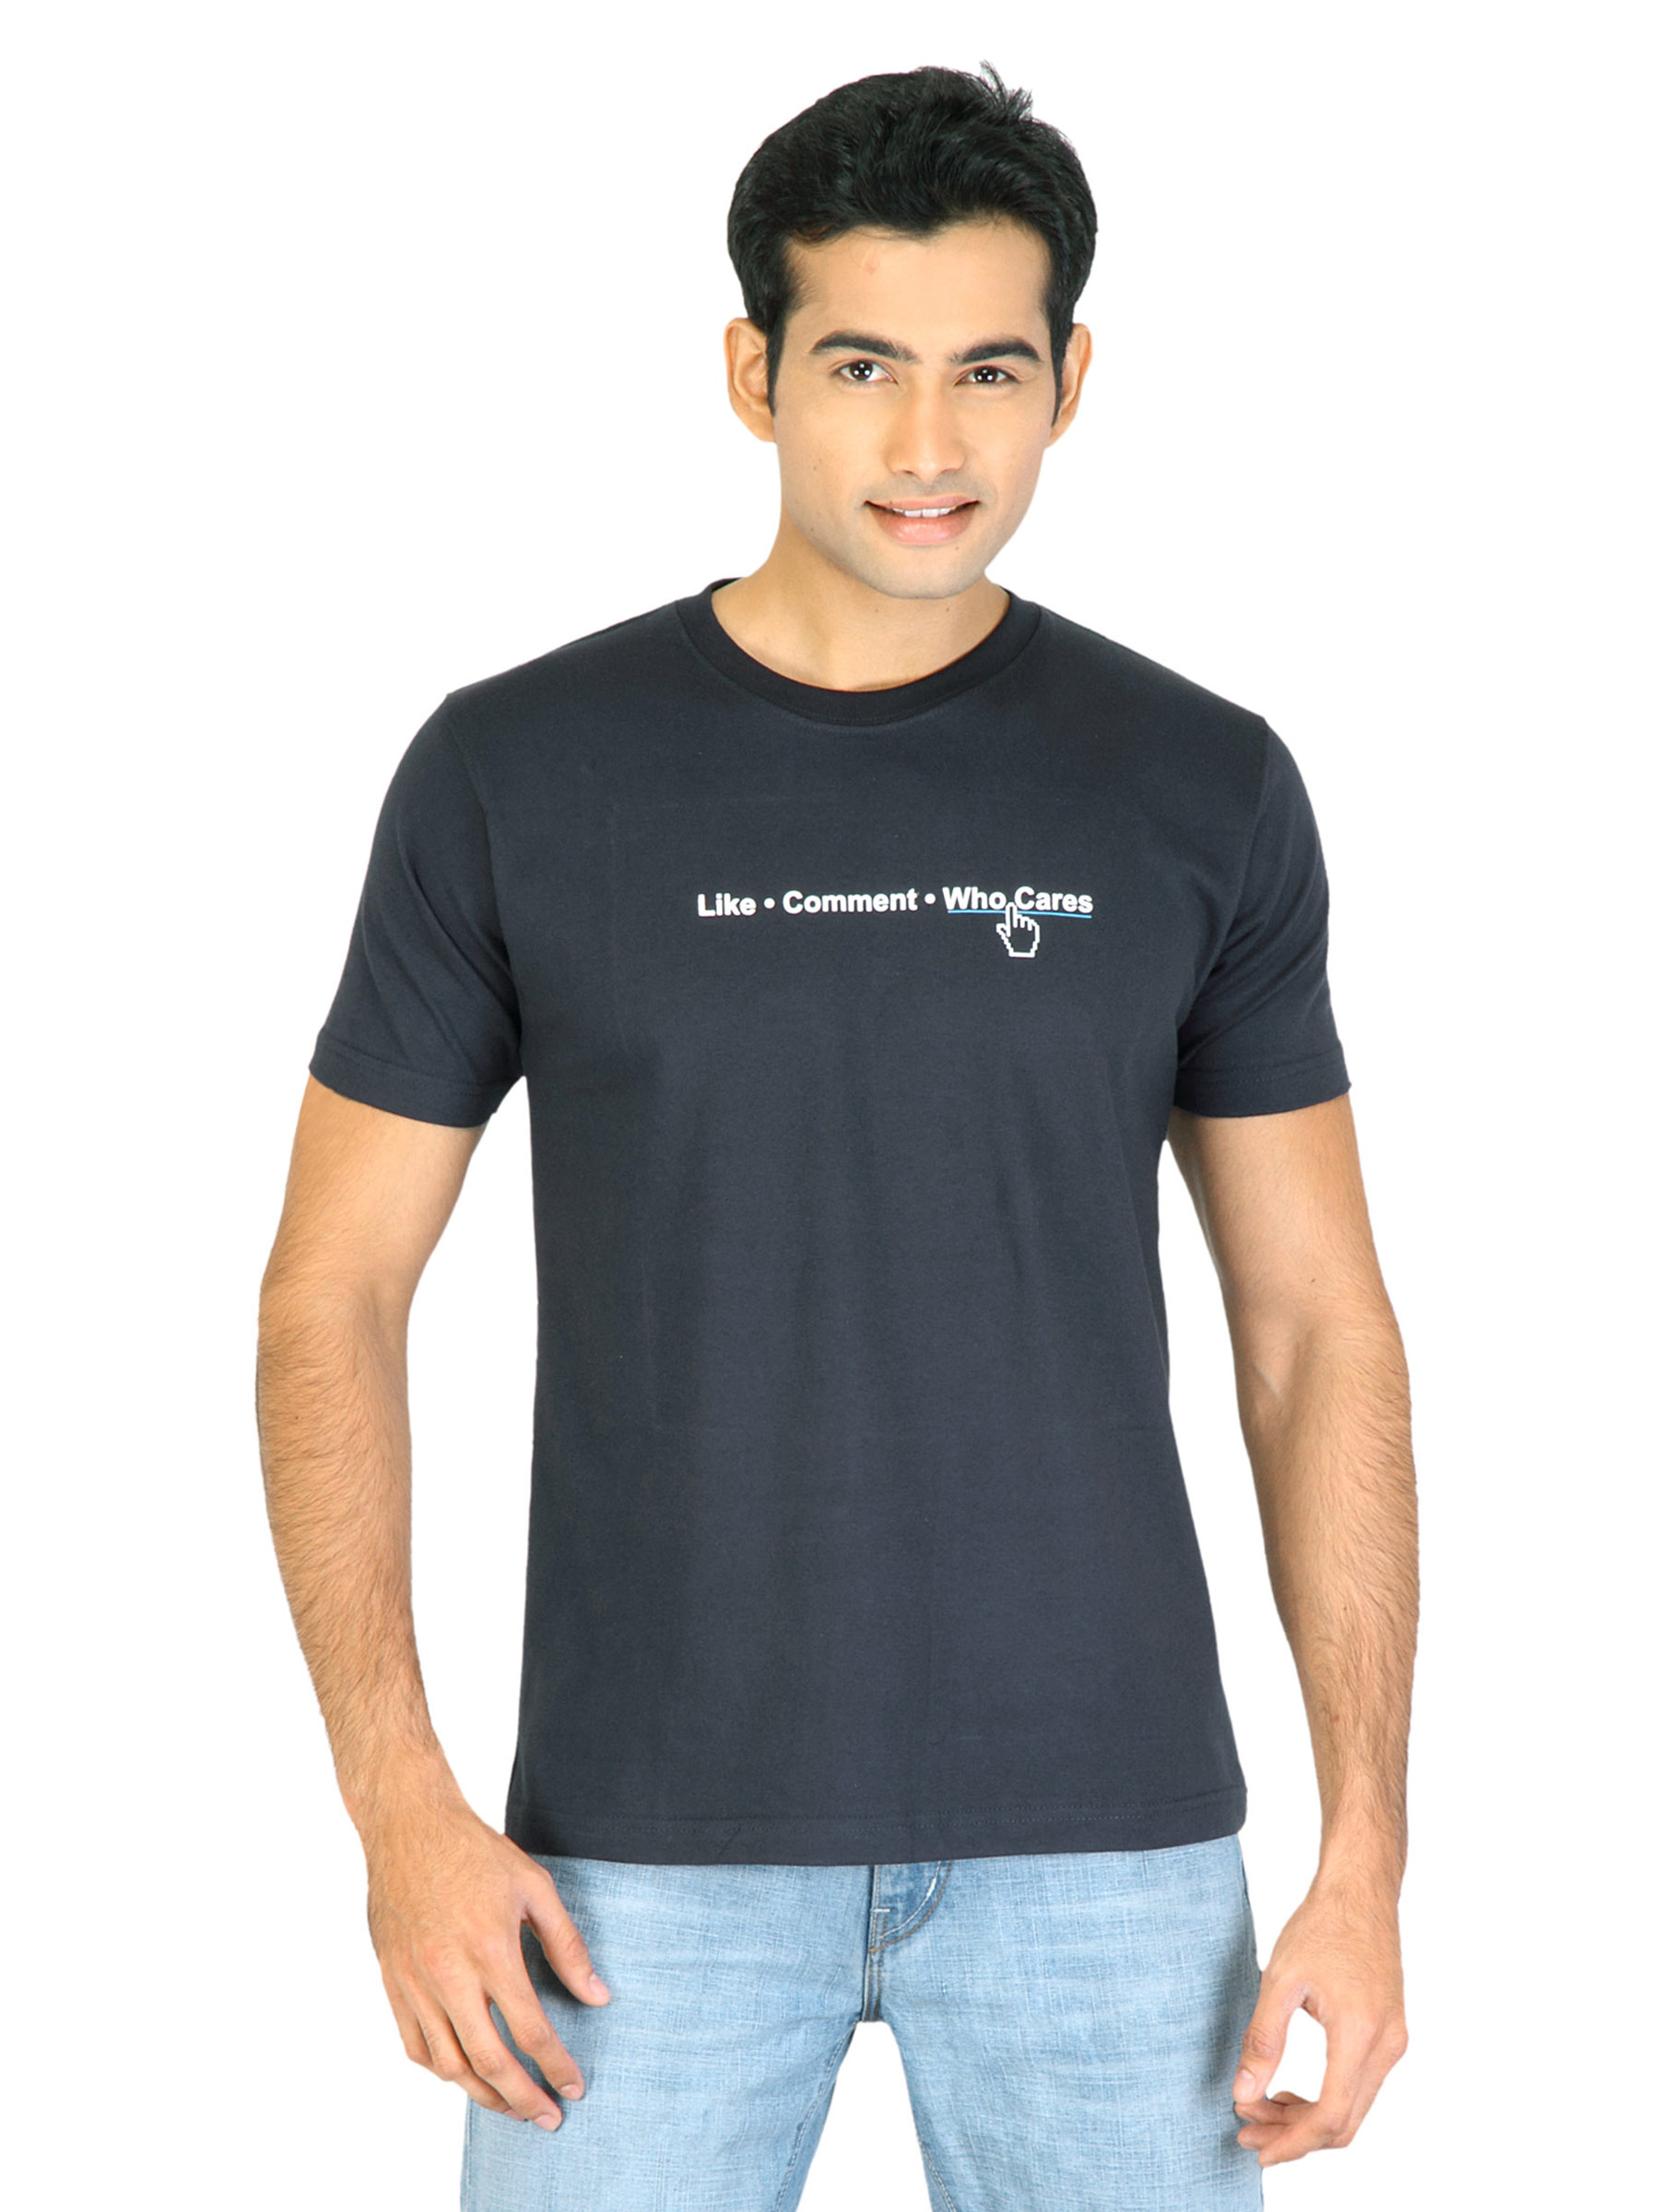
Tantra Men Navy Blue Printed T-shirt
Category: Apparel / Topwear / Tshirts
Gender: Men
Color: Navy Blue
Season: Fall 2011
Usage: Casual